Genocides in history

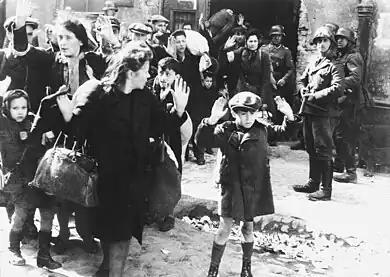
The Holocaust heavily influences the popular understanding of genocide, as mass killing of innocent people based on their ethnic identity.

Raphael Lemkin applied the concept of genocide to a wide variety of events throughout human history. He and other scholars date the first genocides to prehistoric times. Genocide is mentioned in various ancient sources including the Hebrew Bible, in which God commanded genocide (herem) against some of the Israelites' enemies, especially Amalek. Genocide in the ancient world often consisted of the massacre of men and the enslavement or forced assimilation of women and children—often limited to a particular town or city rather than applied to a larger group. Potential medieval examples are found in Europe, even though experts caution against applying a modern term like "genocide" to such events. Overall, premodern examples that can be considered genocide were relatively uncommon. Beginning in the early modern period, racial ideologies emerged as a more important factor.